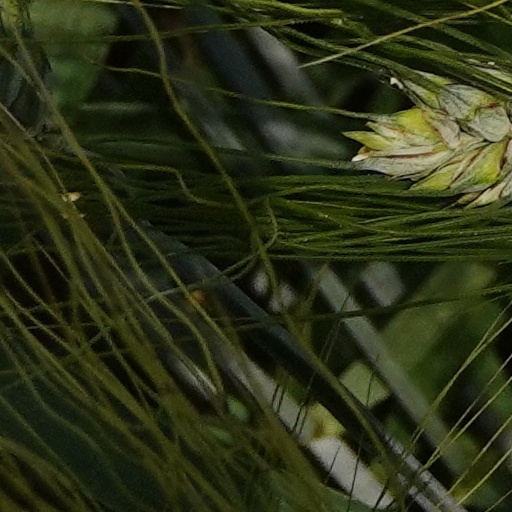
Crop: wheat